Hojjat Sedghi

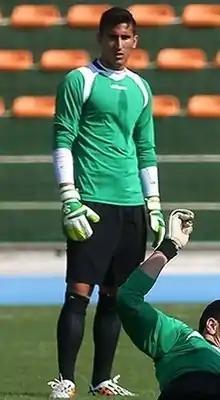

Hojjat Sedghi (born February 7, 1993) is an Iranian footballer who played as a goalkeeper for Sepahan in the Iran Pro League.